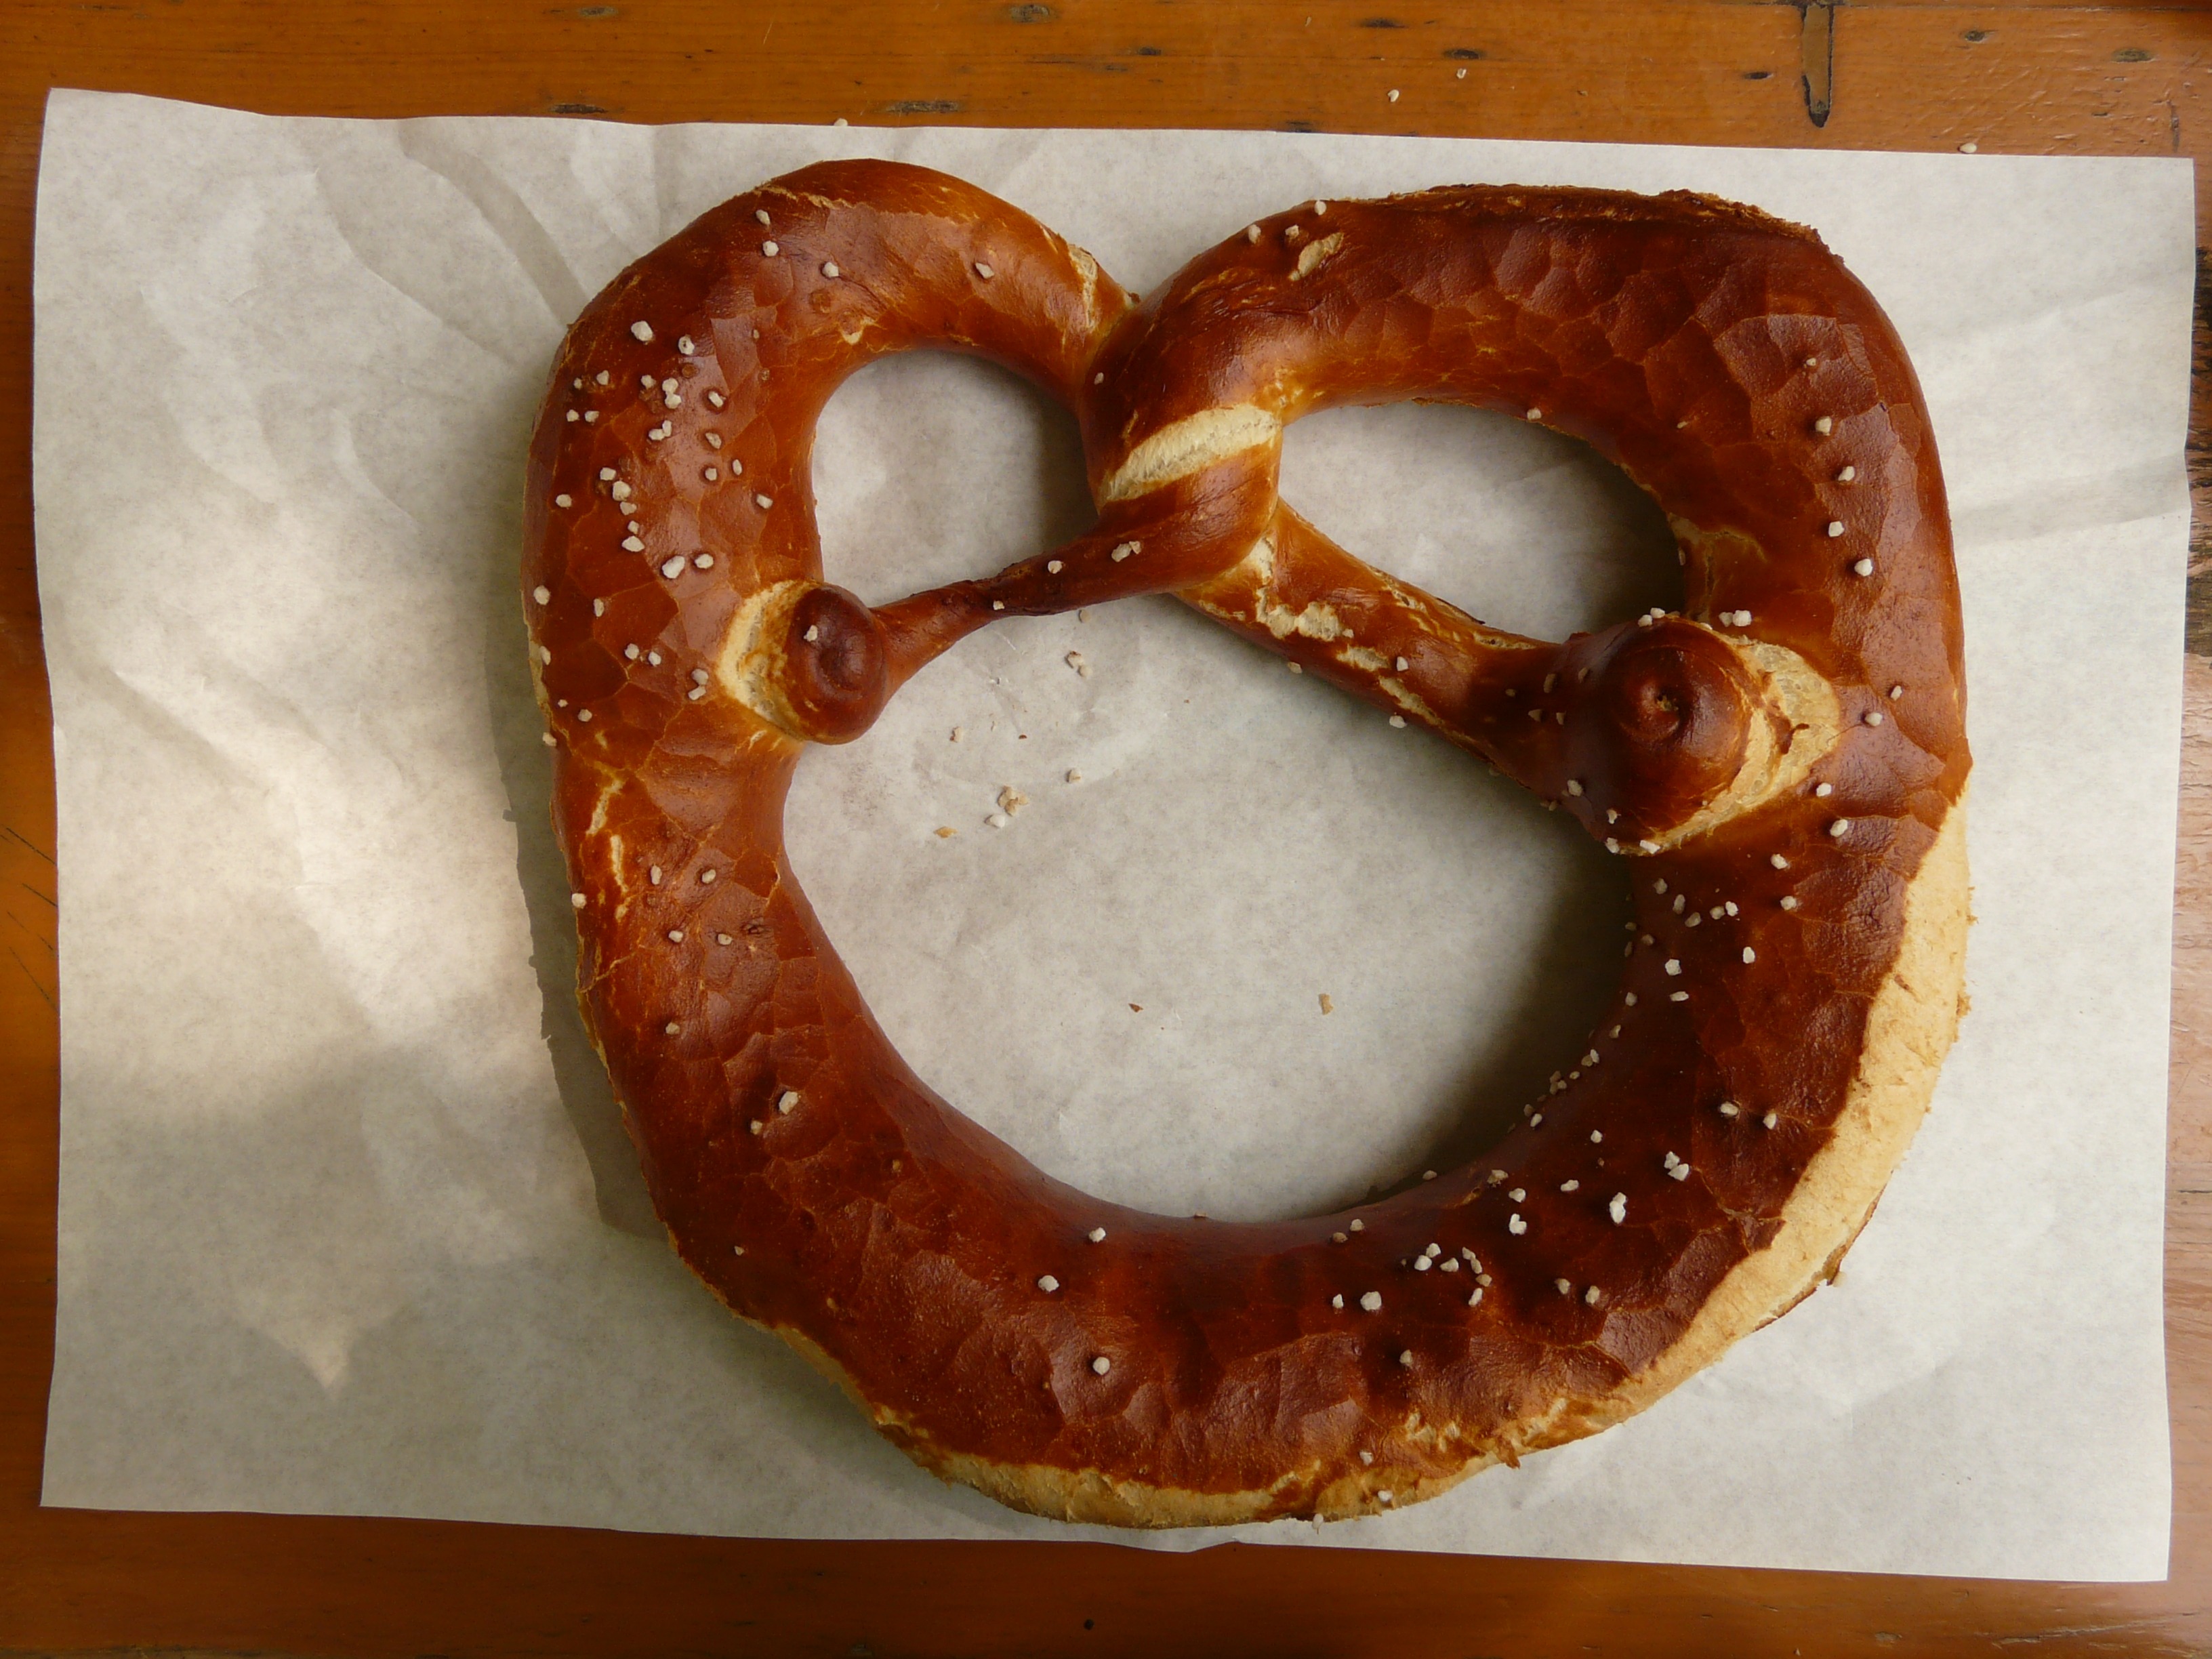
dish, meal, food, breakfast, baking, dessert, cuisine, delicious, pastries, salty, traverse, crispy, pretzel, baked goods, danish pastry, devoured, gebildbrot, snack food, pastry form, laugig